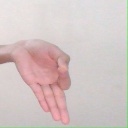
अक्षर: ज्ञ